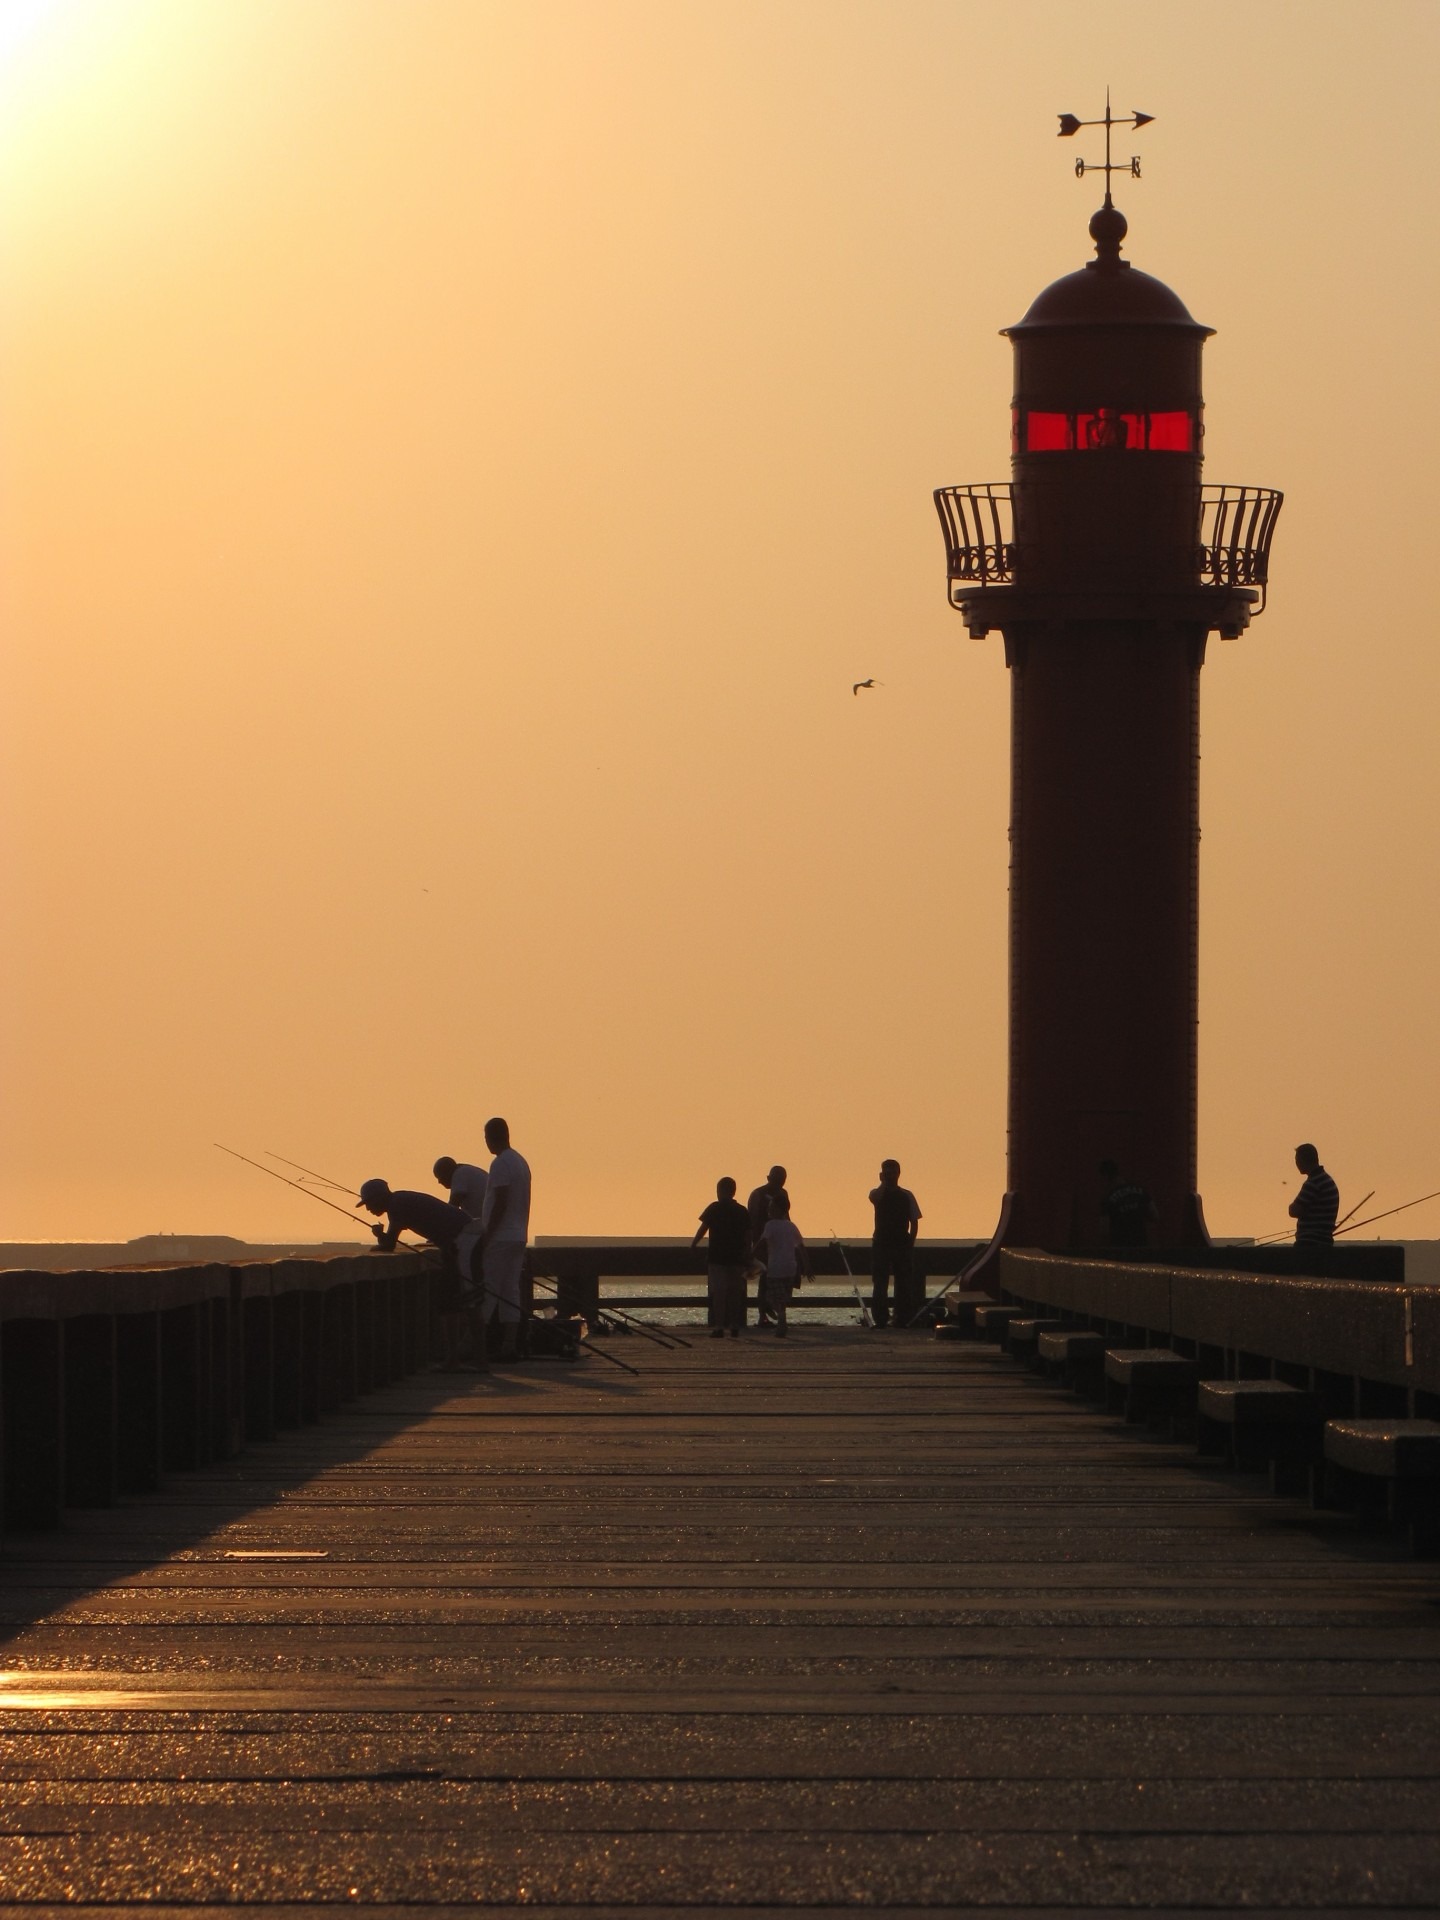
sea, coast, water, horizon, light, lighthouse, sunrise, sunset, night, morning, dawn, pier, walkway, dusk, walk, evening, tower, harbor, lighting, wharf, breakwater